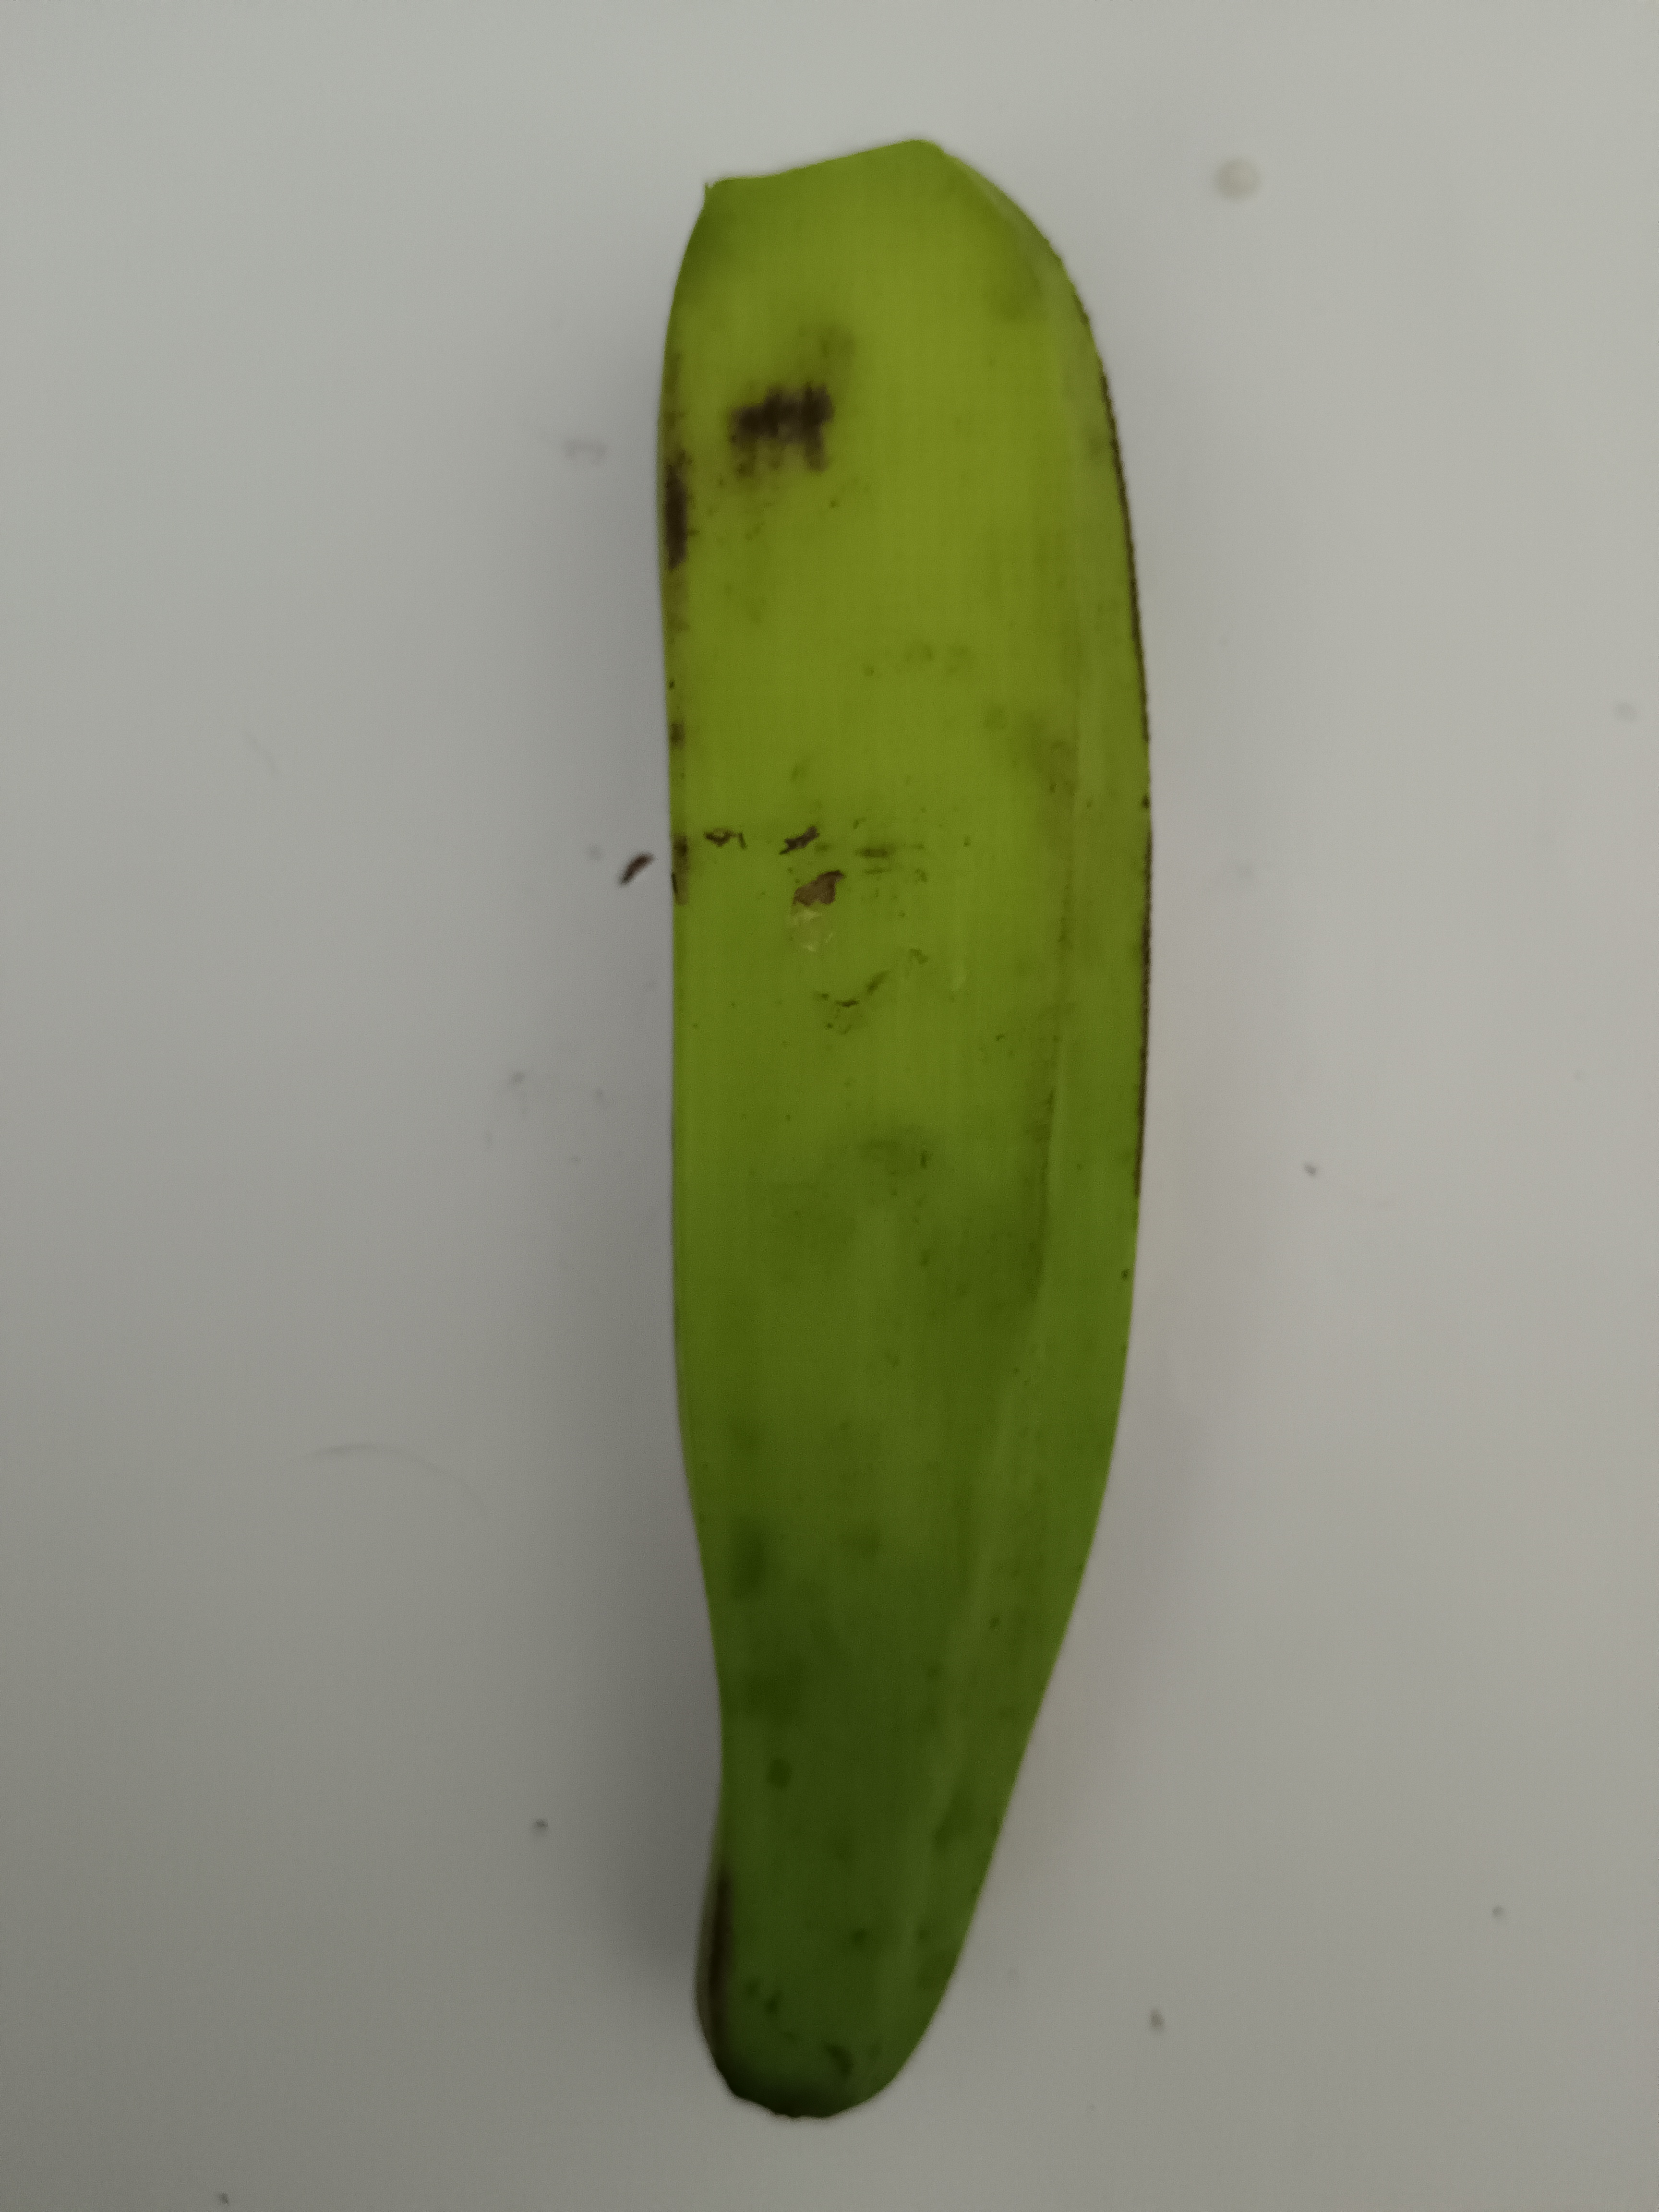
Banana variety: Anaji